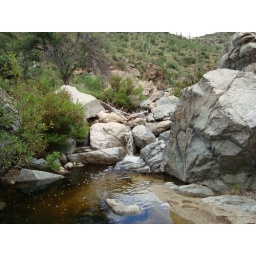
more water in espiritu canyon